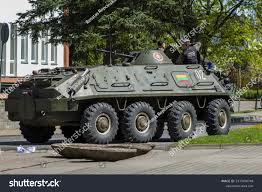
Label: BTR